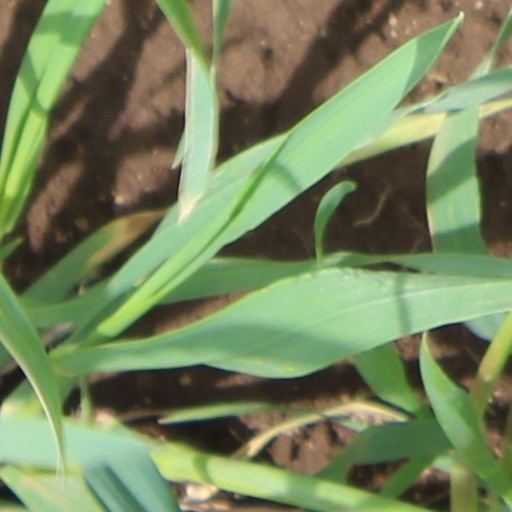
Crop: wheat